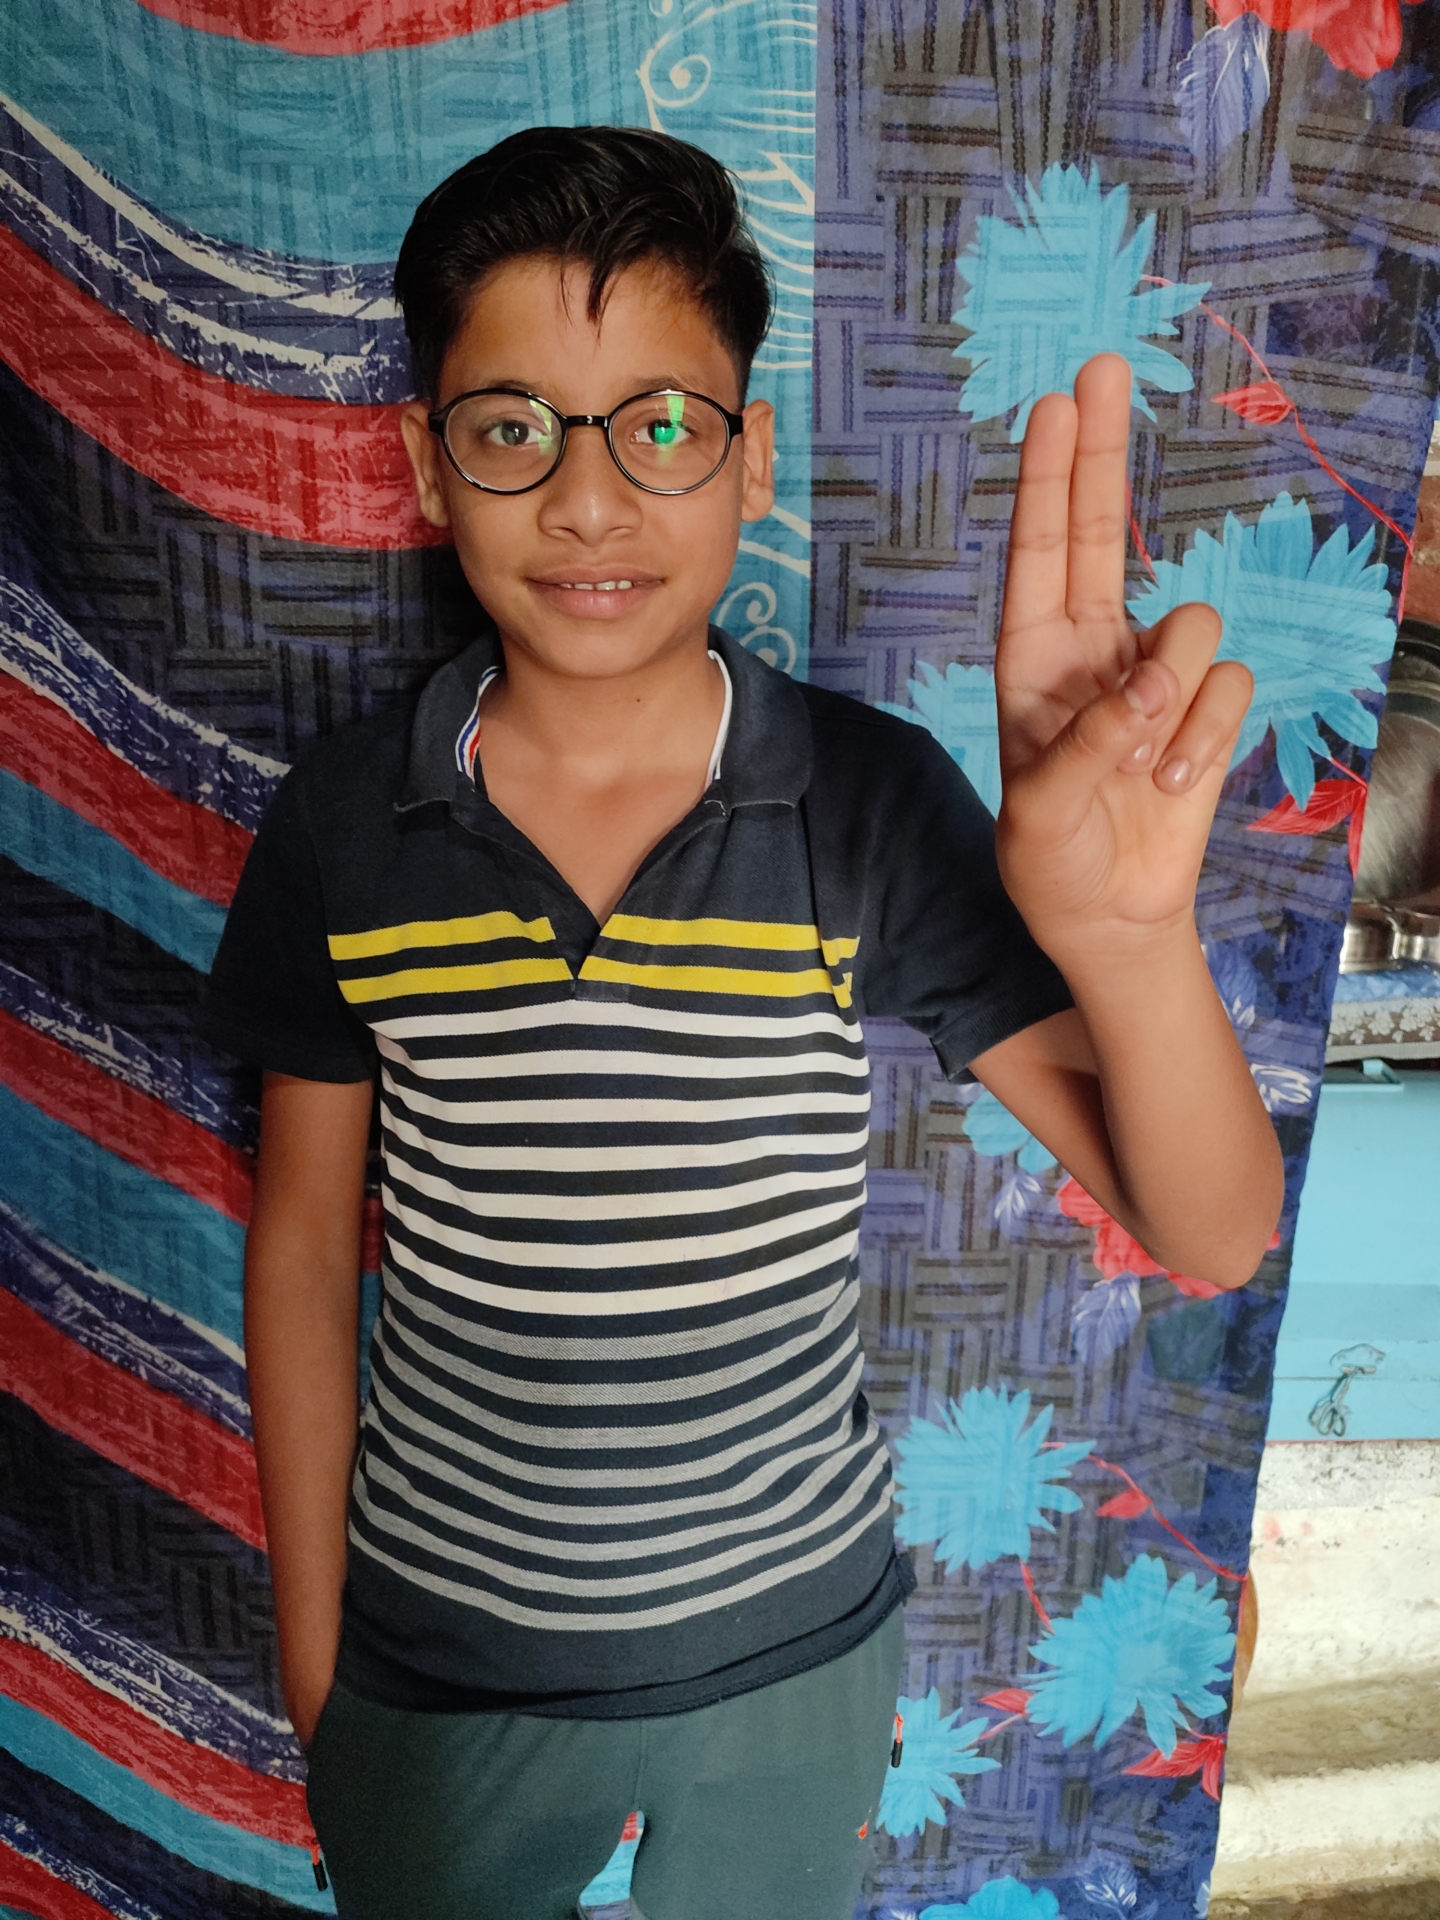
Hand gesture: two_up